PRP36

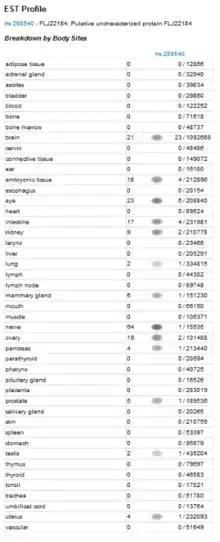
Unigene EST tissue expression data for human PRP36 protein

PRP36 has no known paralogs in humans, but a number of orthologs were found to exist in species throughout the mammalian kingdom. PRP36 is highly conserved across primates, but a few short sequences unique to the human version of the gene do exist. Based on the lack of conservation across all mammals a rapid evolution for PRP36 can be suggested. However, the DUF4596 region is highly conserved across mammals, suggesting that the domain is critical to PRP36 function while the rest of protein is more easily manipulated without leading to harm. A list of orthologs for PRP36 can be found below